Battersby railway station

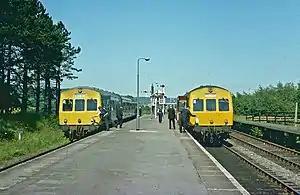
The station in 1977

Battersby is unusual on the British railway network, due to the layout of the tracks. Formerly the place where the branch from Middlesbrough joined the through route from Whitby to (on the to portion of the former Leeds Northern Railway), the closure of the direct line west of Battersby in 1954 means that all services have to reverse in the station. Until the rationalisation of the signalling in 1989 it was common for two trains to do so at the same time, in order to pass each other on the single track Esk Valley line. Trains can still pass each other in the one remaining platform, using the "first in, last out" principle, as the platform line is signalled to permit two trains to occupy it at once.